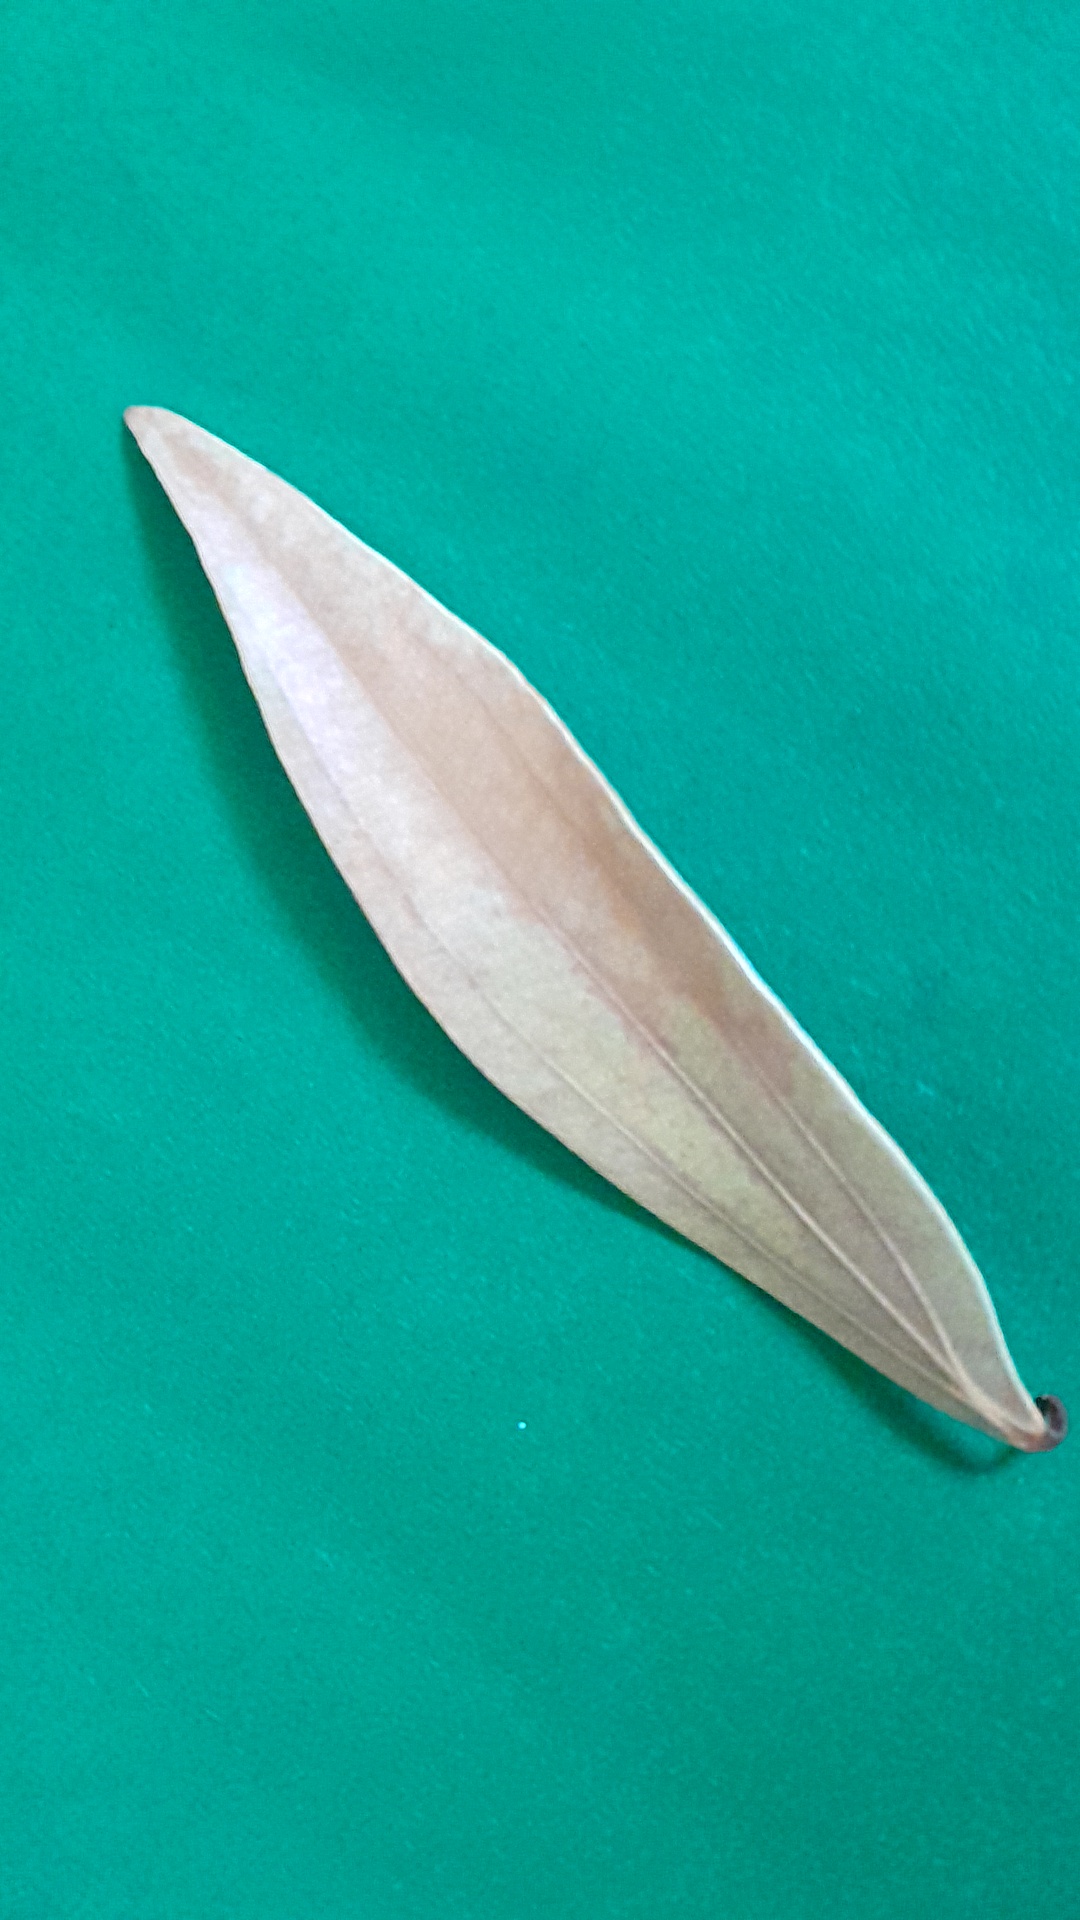
Label: Dry Leaf